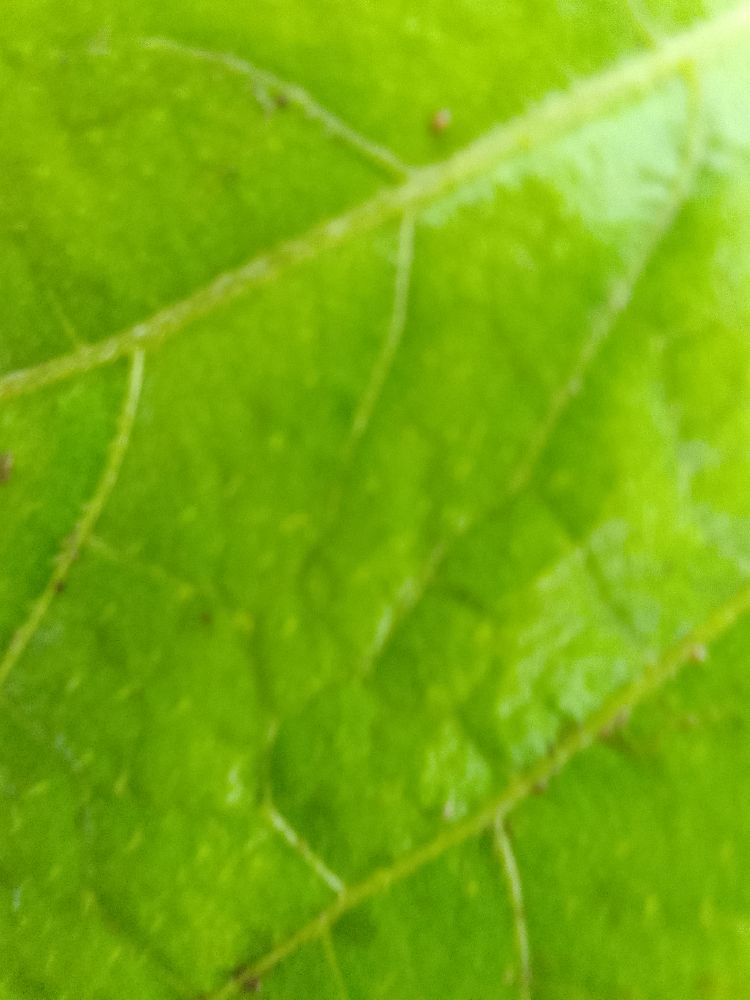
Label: healthy